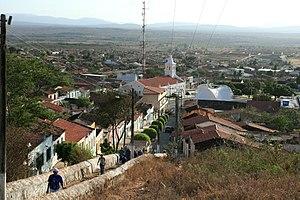
La guerre de Canudos ou campagne de Canudos est un conflit armé survenu à la fin du XIXᵉ siècle entre, d’une part, les troupes régulières de l'État de Bahia d’abord, de la république du Brésil ensuite, et d’autre part, un groupe de quelque 30 000 colons établis en communauté autonome dans un village fondé par eux dans le nord-est de Bahia près de l’ancienne ferme de Canudos, et rebaptisé Belo Monte.
Monte Santo est une commune brésilienne située dans le nord de l’État de la Bahia. D’une population estimée à 54 884 habitants en 2013, cette ville sertaneja est blottie au pied du flanc oriental du Piquaraçá, courte chaîne de montagnes se dressant solitaire au milieu d’une vaste plaine aride.